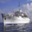
Label: ship